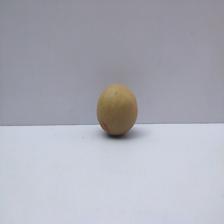
Size: Small